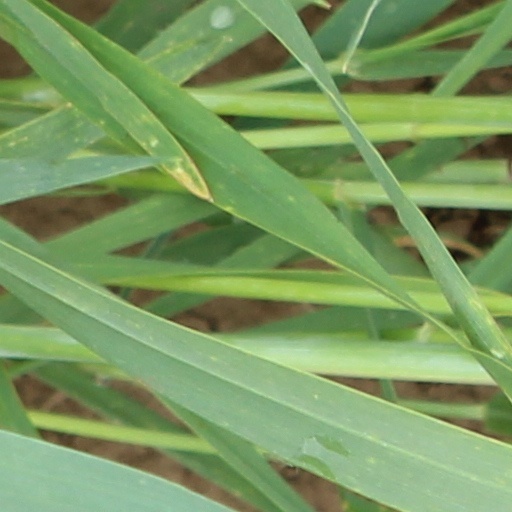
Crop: wheat